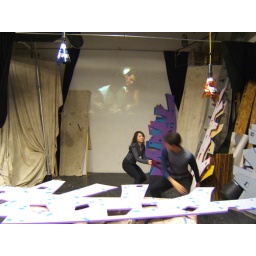
Two projects in one. Dance practice for a show called Gravitational Forces, and tree building for an alternative Christmas market.